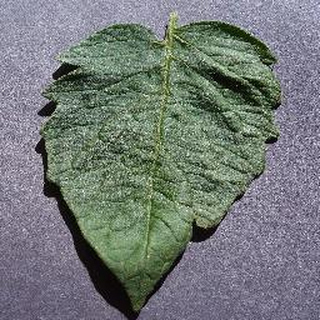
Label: healthy_tomato